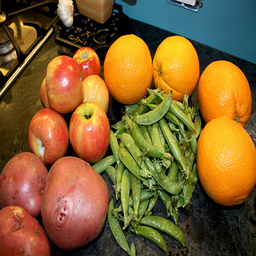
Label: Orange